Campaigns of Nader Shah

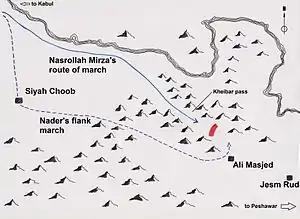
A map of the Kheibar campaign, illustrating Nader's incredible 80 kilometre flank-march

The Caucasus had fallen under Ottoman control since 1722 with the collapse of the Safavid state. The first target of the campaign was to reconquer the Shirvan Khanate, with its capital Shamakhi falling in August 1734, freeing up the Iranian forces to march west and lay siege to Ganja. The battlements of Ganja as well as its garrison of 14,000 soldiers provided a formidable defence. After Tahmasp Khan Jalayer engaged and routed a joint Ottoman and Crimean Tatar force in the South-East of the Caucasus, Nader cut their line of retreat further west dealing them another crippling blow, scattering them into the northern mountains.